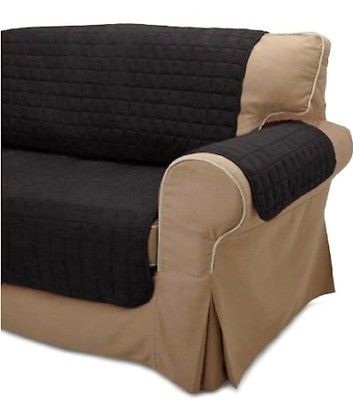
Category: sofa